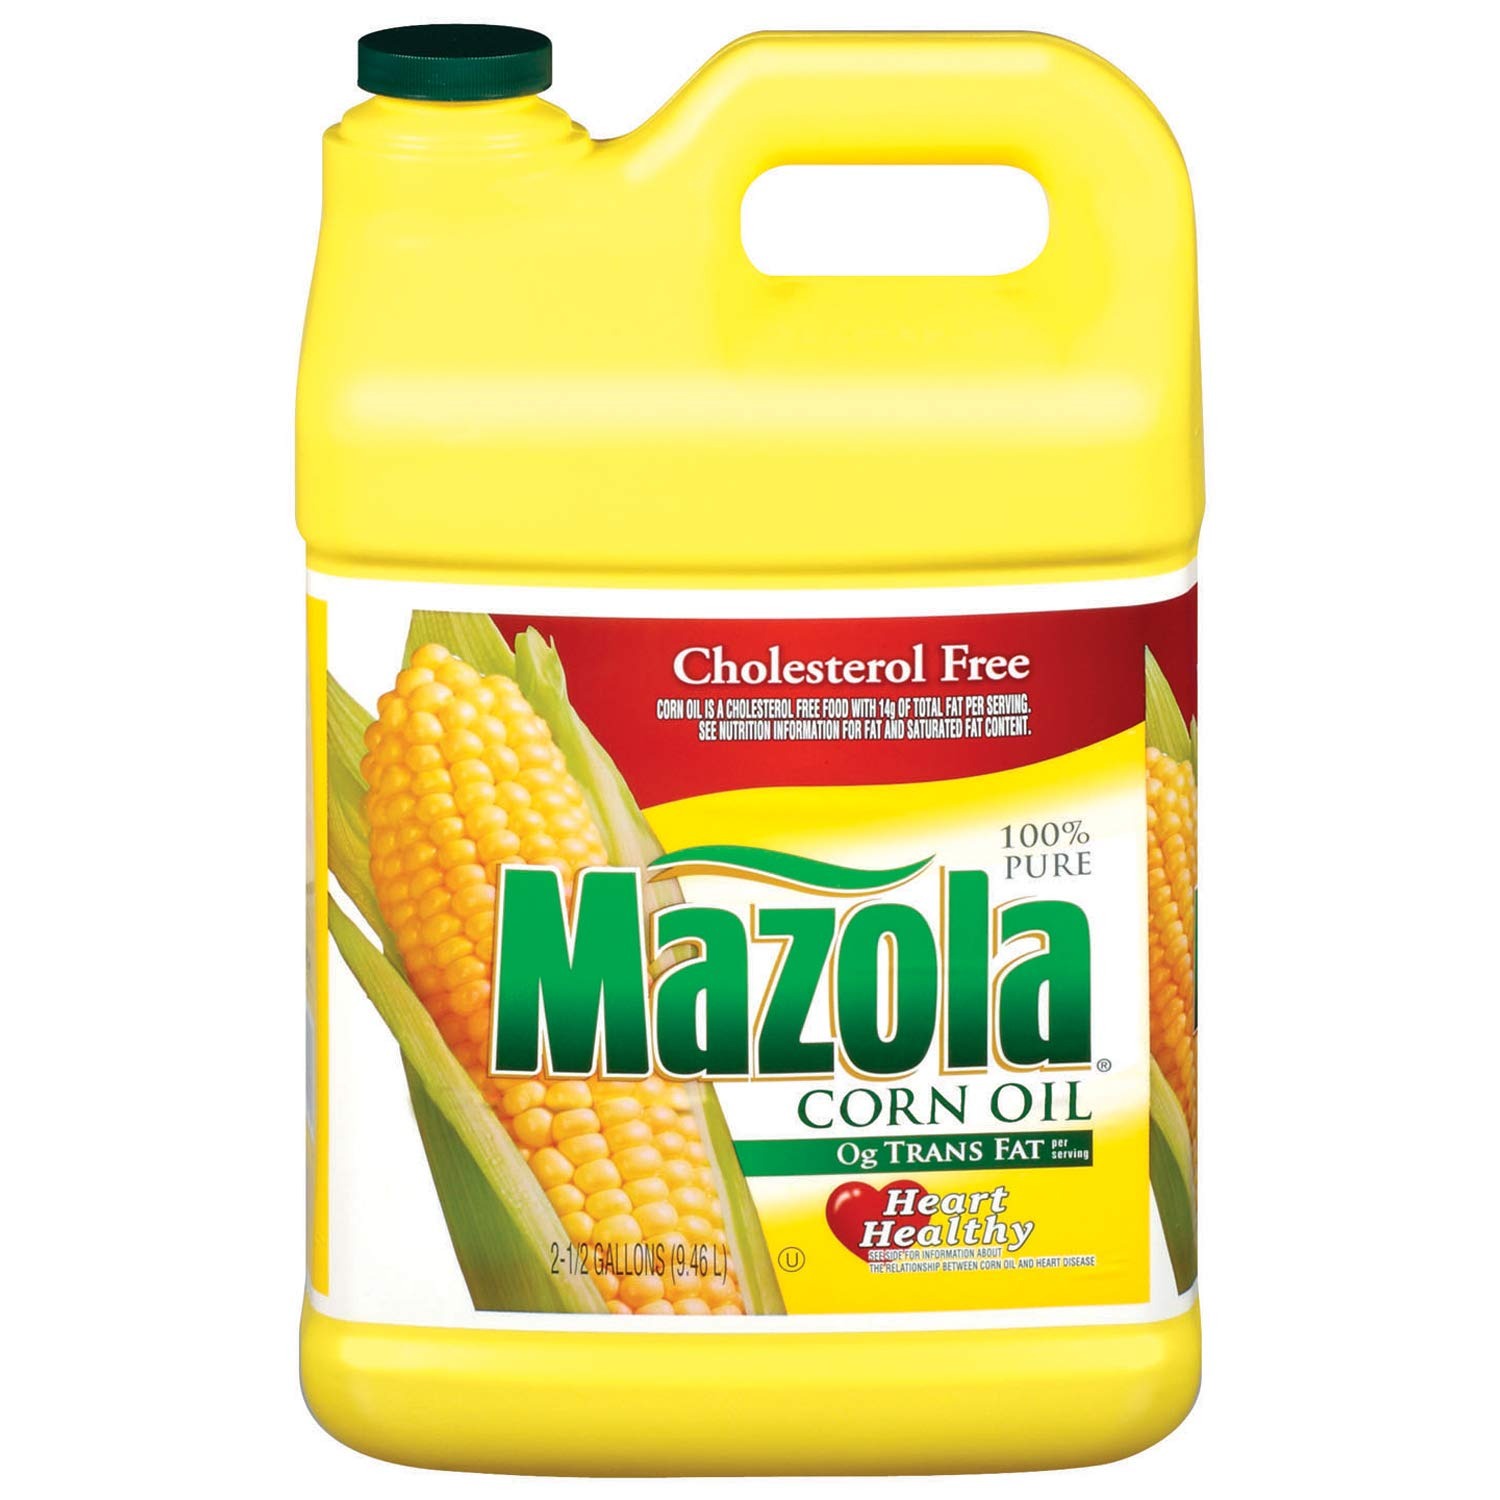
Item Name: Mazola 100% Pure Corn Oil, 2.5 gal (Pack of 3)
Product Description: 1
Value: 960.0
Unit: Fl Oz

Price: 45